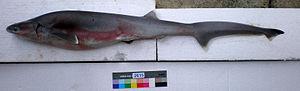
Le requin-vache est une espèce de requin de l'ordre des Hexanchiformes. Il vit de la surface à 600 mètres de profondeur et peut atteindre 1,80 mètre de long.